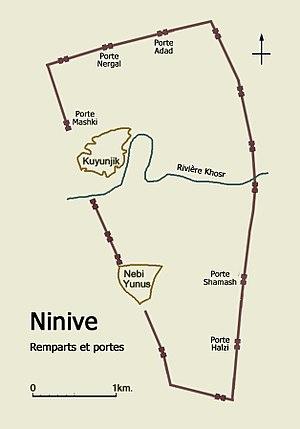
Francisation du fichier ""Nineveh_map_city_walls_&amp
Tarbisu est une ancienne cité de Mésopotamie située à environ 5 km au nord de Ninive. Elle correspond à l'actuel site de Tell Sharif Khan, dans le nord de l'Irak.